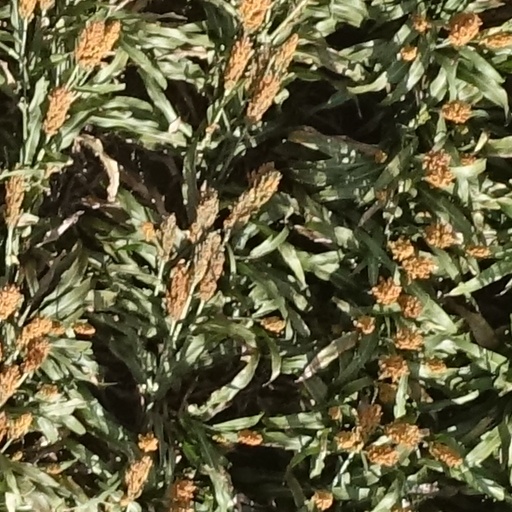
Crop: sorghum